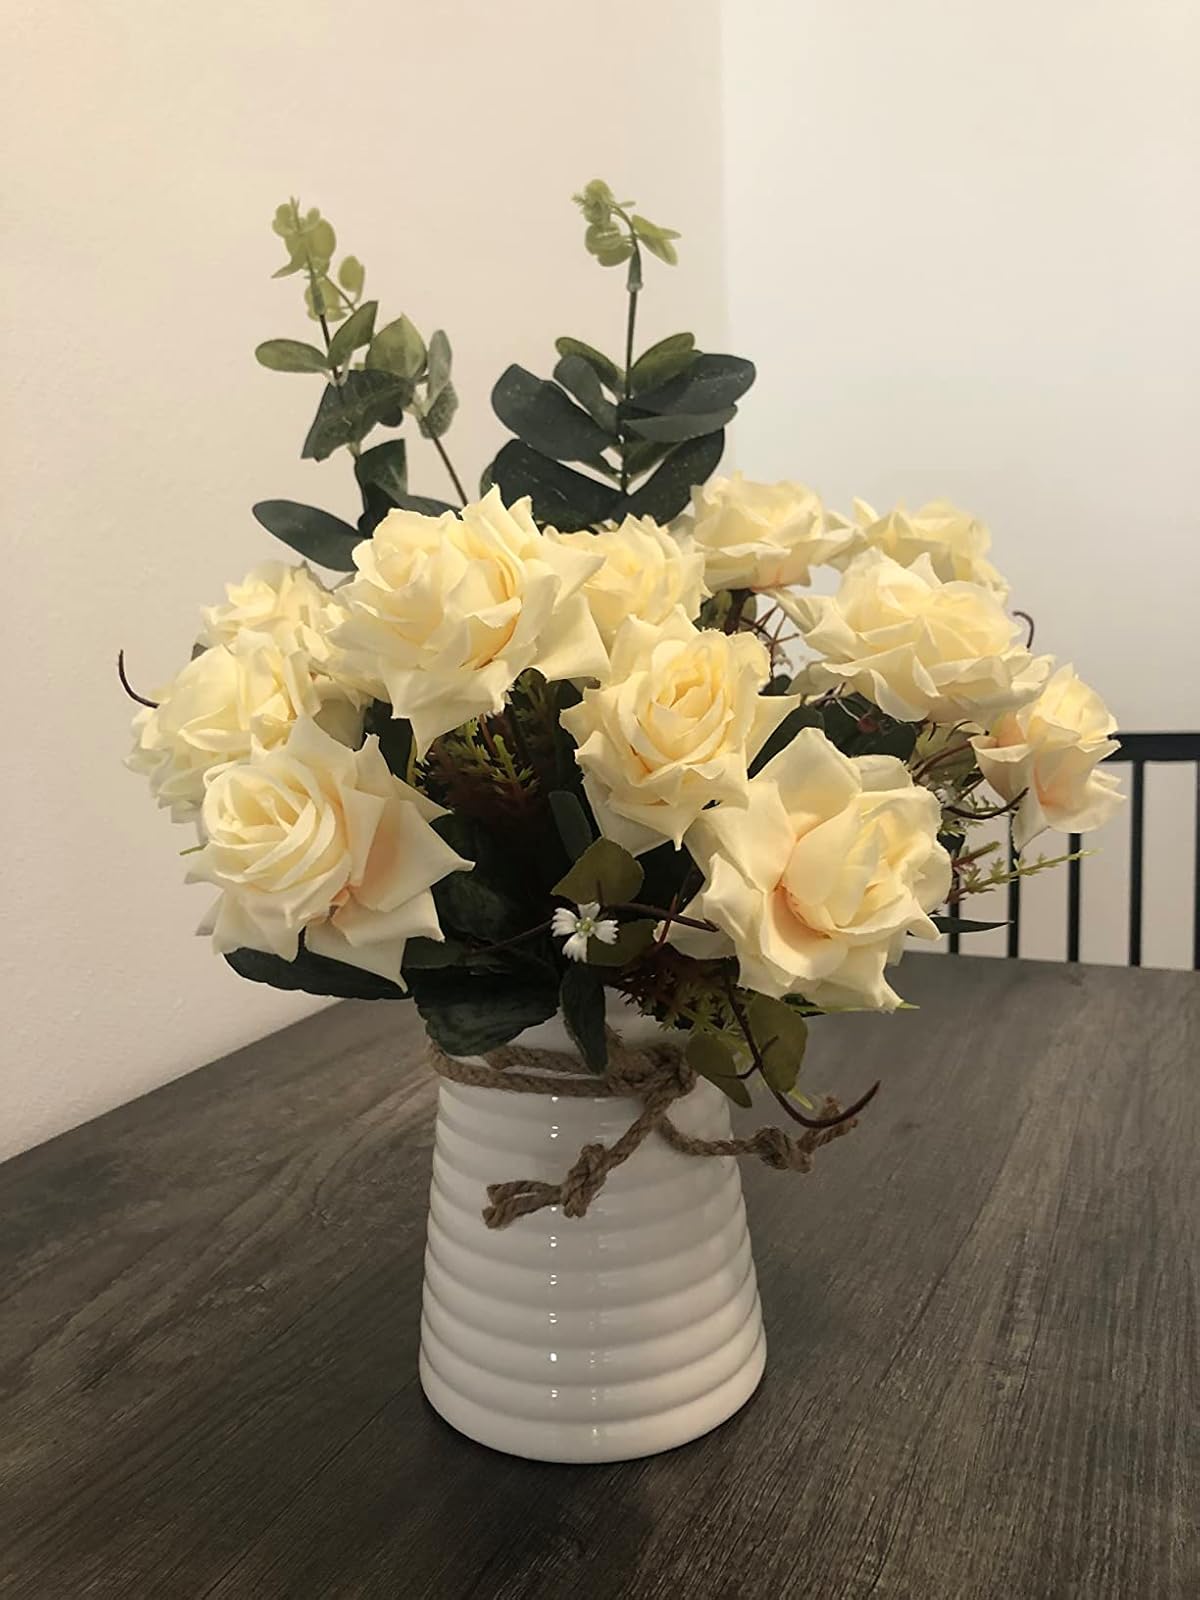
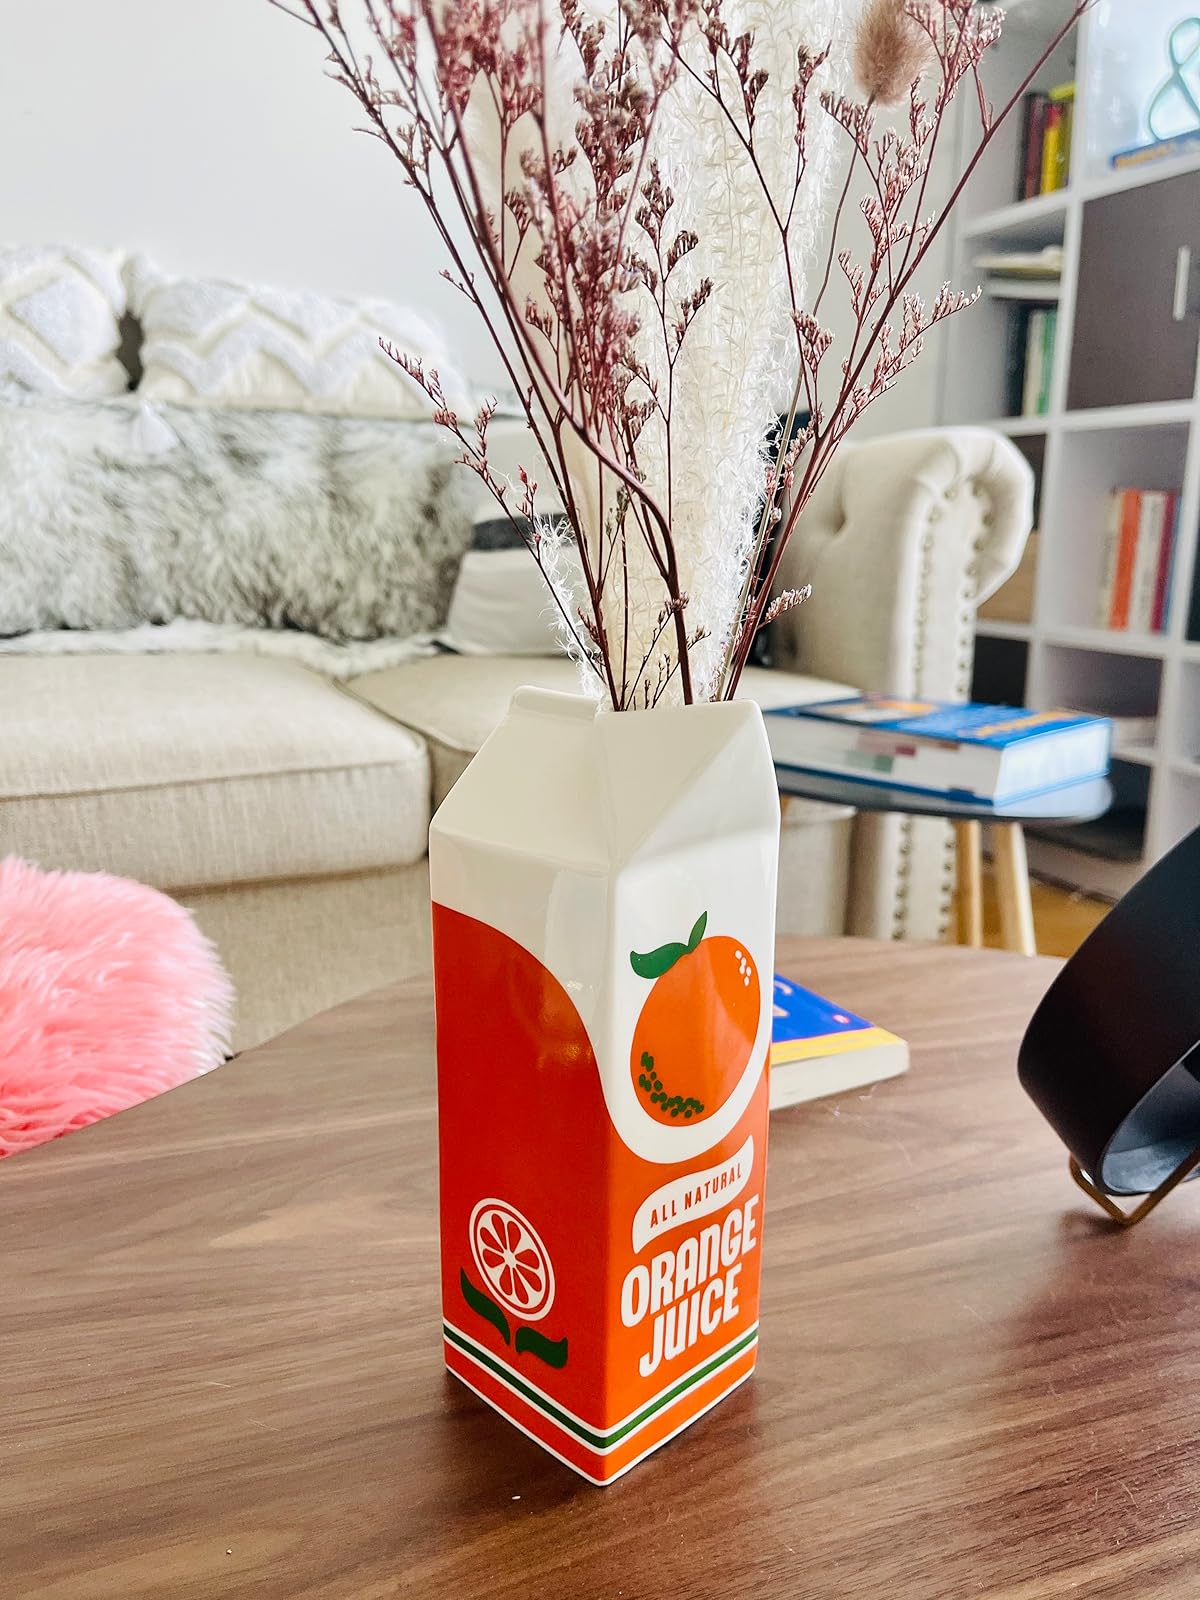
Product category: vase
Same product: no